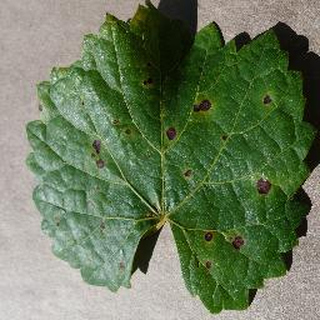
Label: grape_black_rot